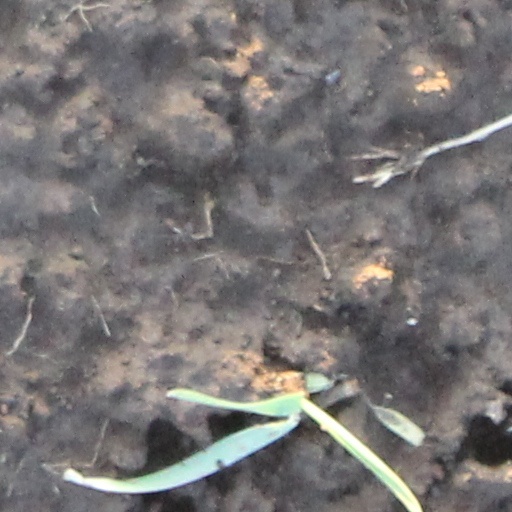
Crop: wheat